Maadi

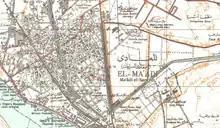
<a href="http%3A//digitalcollections.aucegypt.edu/cdm/ref/collection/p15795coll6/id/202">Map of Maadi

An example of British colonial life in Maadi may be found in "The house at Maadi", a short story by Gerald Bullett from his collection "The street of the eye" (1923).